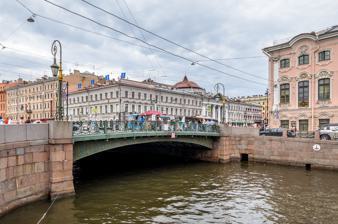
Building: Green Bridge (Saint Petersburg)
Country: Russia
Year built: 1716
Road bridge in Saint Petersburg, Russia Green Bridge in 2014 Police Bridge in 1830 Green Bridge ( Russian : Зелёный мост , Zyelyoniy Most) (also known as Police Bridge and People Bridge ) is a bridge across Moika River in Saint Petersburg , Russia . It was the first cast iron bridge in the city. In 1713, there was a major road built on the left bank of Neva river, which became the modern Nevsky Prospekt . At the crossing with Moika , in 1716 the original wooden bridge was built. In 1730 it was painted green, therefore it got the name of Green Bridge. In 1768 the bridge was renamed Police Bridge due to the nearby house of St. Petersburg's police general. In 1806 in place of the existing bridge, the architect William Heste built a new cast iron bridge. The strength of cast iron allowed a more elegant and lightweight design, especially compared with heavyweight granite bridges. The design was considered so successful, that it was approved as a standard design for bridges across the Moika. In 1842, the Police Bridge was widened to accommodate growing traffic on Nevsky Prospekt. In 1844 it was the first bridge paved with asphalt in Russia. In 1904–1907, when the tramway tracks were built into the Nevsky Prospekt, the bridge was widened again, and architect Lev Ilyin added street lamps. In 1918 the bridge was renamed to People Bridge ( Russian : Народный мост , Narodniy Most), and in 1998 it was renamed once again back to its original designation, Green Bridge. Adjacent buildings Immediately adjacent to the Green Bridge are the Chicherin House , the Kotomin House and the Stroganov Palace . Wikimedia Commons has media related to Green Bridge (Saint Petersburg) . References ^ "Green Bridge" . www.visit-petersburg.ru . ^ Howard, Jeremy (2007). St. Petersburg . National Geographic Books. p. 75. ISBN 978-1-4262-0050-2 . ^ Venslauskene, Ekaterina; Vozniak, Ekaterina; Zavarikhin, Svetozar (2020). "Street lighting St. Petersburg from 1703 to 1917" . E3S Web of Conferences . 164 : 6. doi : 10.1051/e3sconf/202016405017 . ISSN 2267-1242 . 59°56′10″N 30°19′11″E / 59.9362°N 30.3196°E / 59.9362; 30.3196 This article about a bridge in Russia is a stub . You can help Wikipedia by expanding it . v t e